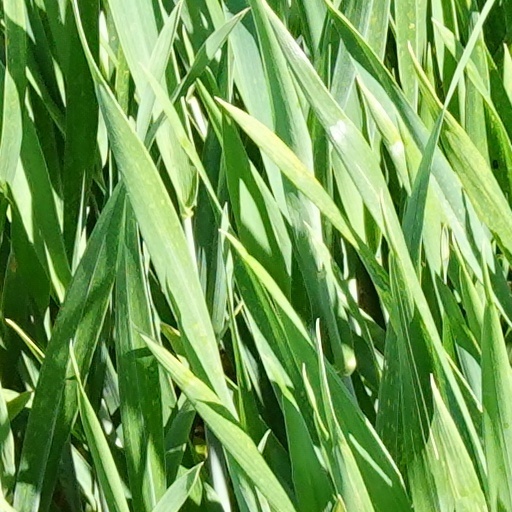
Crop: wheat